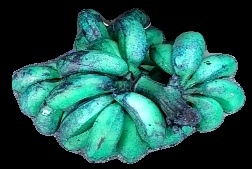
Variety: rasbale
Grade: grade3